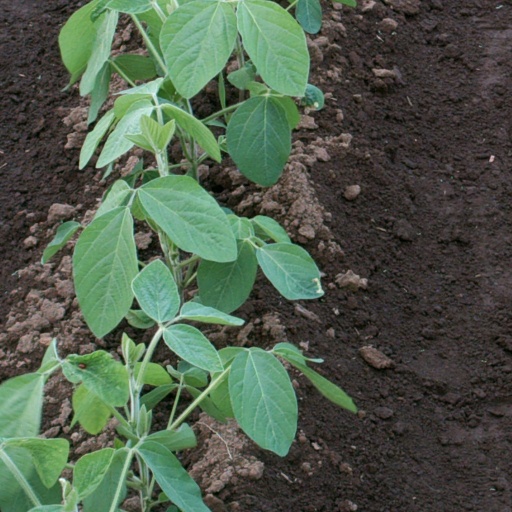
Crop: soybean